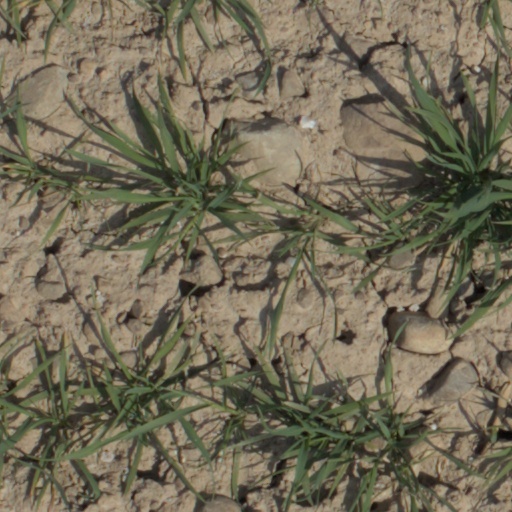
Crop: wheat